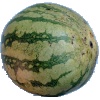
Label: watermelon